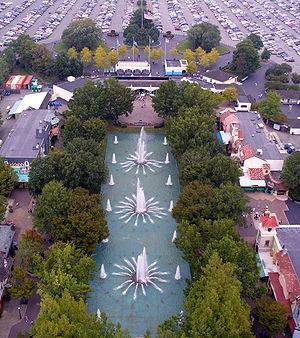
Le Kings Dominion est un parc d'attractions de 160 hectares situé à Doswell, situé à 37 km au nord de Richmond en Virginie, aux États-Unis, et à 134 km au sud de Washington DC, sur la route inter-états 95. Le parc est actuellement la propriété de Cedar Fair Entertainment, et faisait partie de l'ancienne chaîne Paramount Parks que Cedar Fair racheta à CBS Corporation le 30 juin 2006.